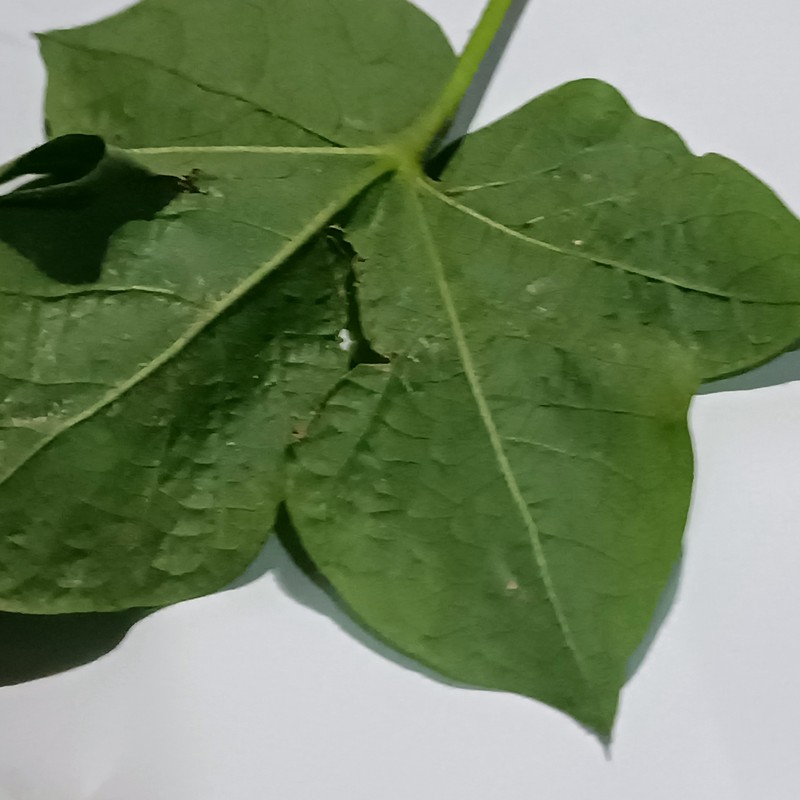
Label: Curl Virus